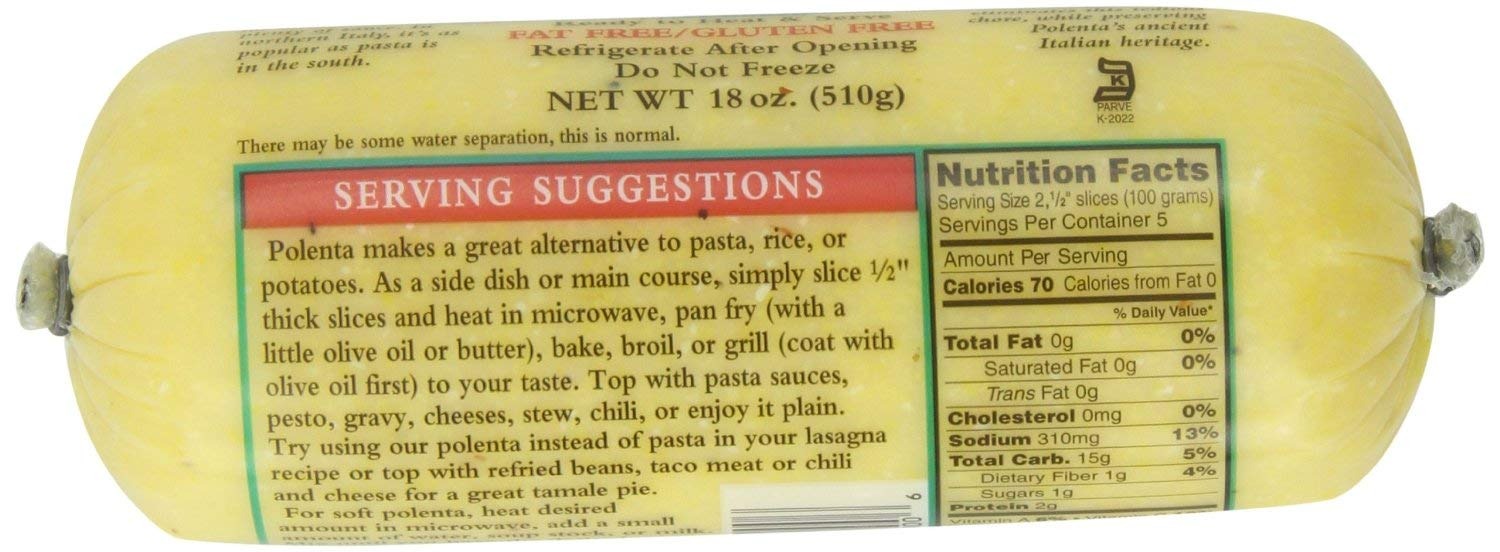
Item Name: POLENTA TRDTNL
Bullet Point 1: Product Type:Flour
Bullet Point 2: Item Package Dimensions:6.096 cm L X 6.502 cm W X 17.703 cm H
Bullet Point 3: Item Package Weight:0.522 kg
Bullet Point 4: Country Of Origin: United States
Value: 18.0
Unit: Ounce

Price: 3.52